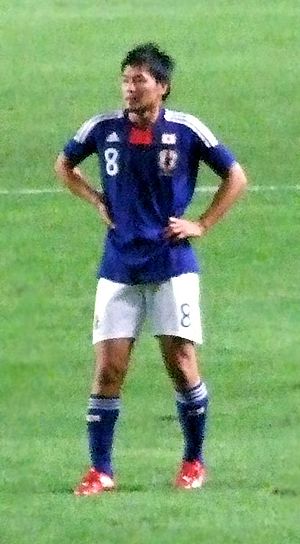
Daisuke Matsui
Daisuke Matsui er en japansk professionel fodboldspiller. Han spiller for øjeblikket for den japanske klub Júbilo Iwata. Han er midtbanespiller, og er også en del af det japanske fodboldlandshold.